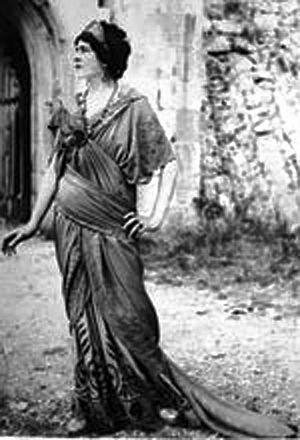
Jeanne Delvair
Jeanne Louise Deluermoz dite Jeanne Delvair, née le 10 décembre 1877 à Paris 8ᵉ et morte le 13 janvier 1949 à Levallois-Perret, est une actrice française, sociétaire de la Comédie-Française.
Le festival les Nuits de la Citadelle est l'événement important du paysage culturel sisteronais et des Alpes provençales. Depuis plus de cinquante ans, le théâtre de verdure de la Citadelle, créé en 1928, accueille chaque année des spectacles de théâtre, danse ou musique.